Samuel Mayall

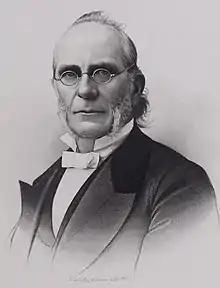
From 1890's "History of St. Paul, Minn."

Samuel Mayall (June 21, 1816 – September 17, 1892) was a United States representative from Maine. He was born in North Gray, Massachusetts (now in Maine). He both attended the public schools and was tutored privately at home. Later, he moved to Gray, Maine.